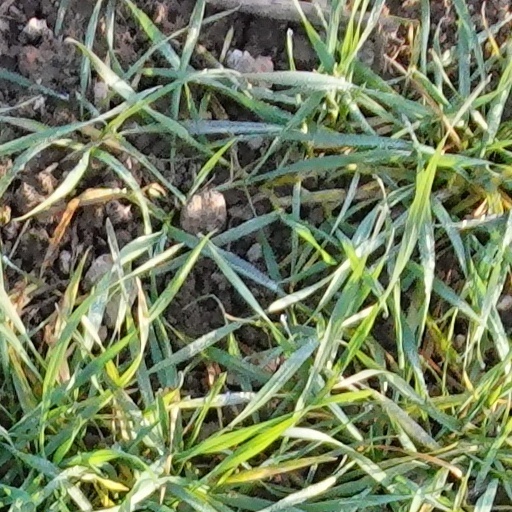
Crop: wheat